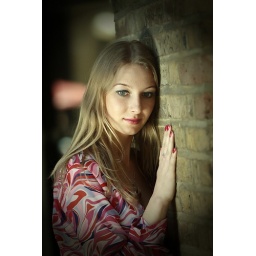
22/05/10, London. Girl standing in the shade, silver 32&amp;quot; reflector from camera left